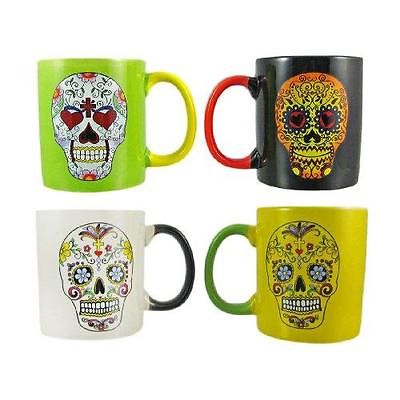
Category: mug